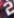
Number: 2